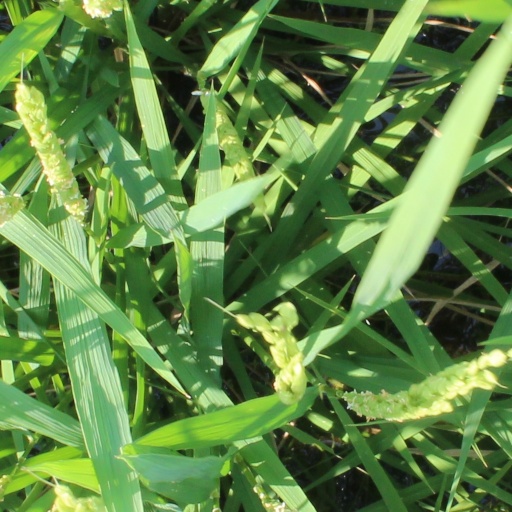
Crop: rice